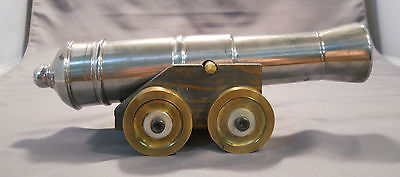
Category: stapler